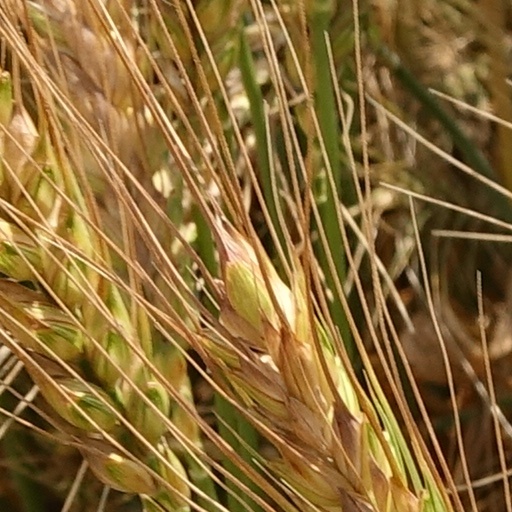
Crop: wheat